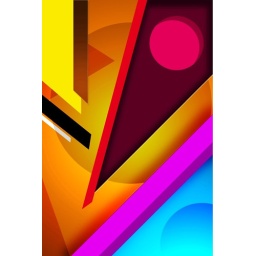
iPhone wall paper made by Razorianfly